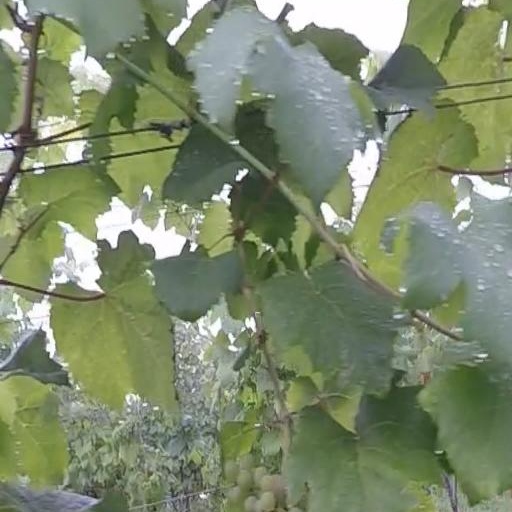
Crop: grape